List of birds of Uganda

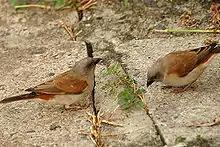
Gray-headed sparrow

Most of the species of this small family are found in Africa, though a few inhabit tropical Asia. They are not closely related to other birds called "flycatchers".